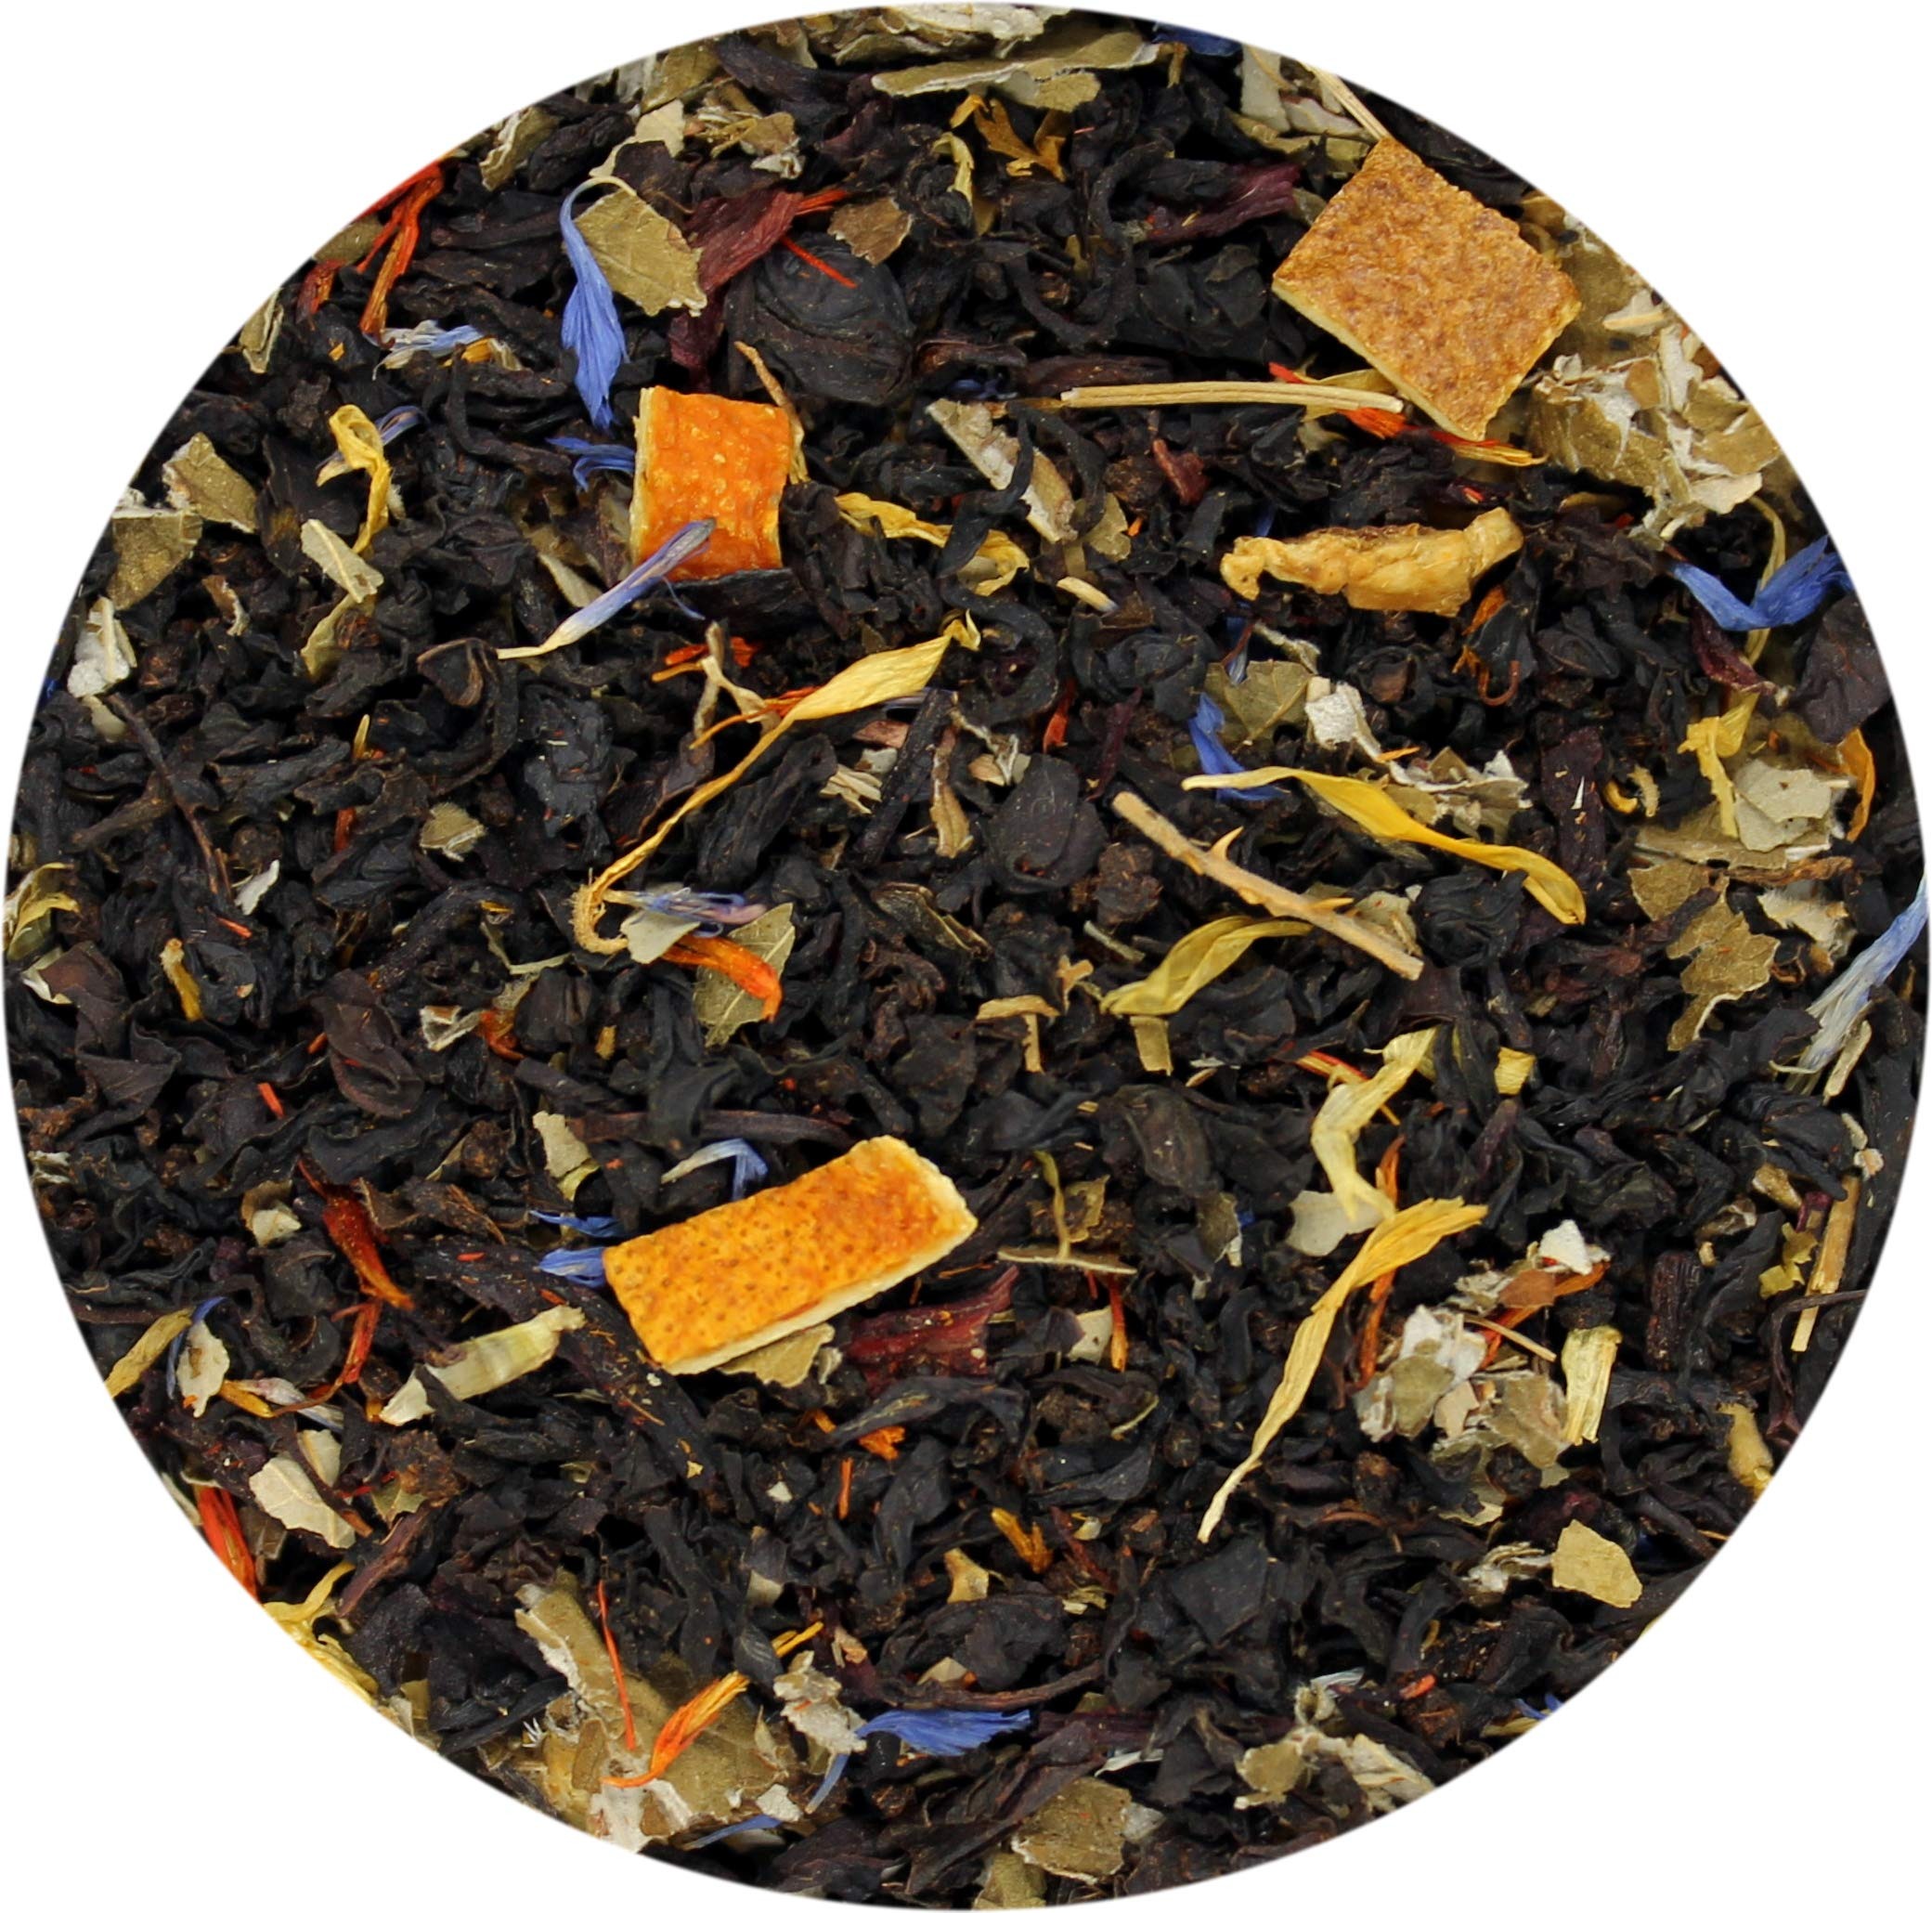
Item Name: Special Tea Caribbean Black Tea, 20 Count, 1.41 Oz
Bullet Point 1: Biodegradable tea bag paper.
Bullet Point 2: Premium gourmet grade leaf tea.
Bullet Point 3: Premium tea leaves have all their essential oils intact, so the flavor, quality and health benefits are maintained.
Bullet Point 4: Individually hand packed in the USA.
Bullet Point 5: Packed in a resealable foil pouch to retain freshness.
Value: 20.0
Unit: count

Price: 15.52